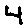
Label: 4